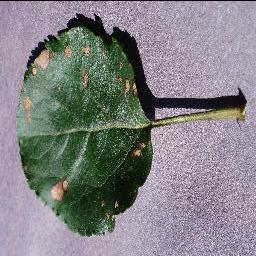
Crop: apple
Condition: black_rot